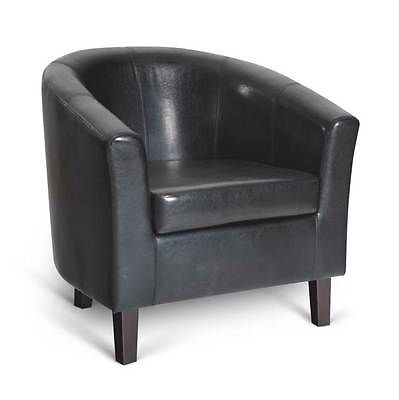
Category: chair